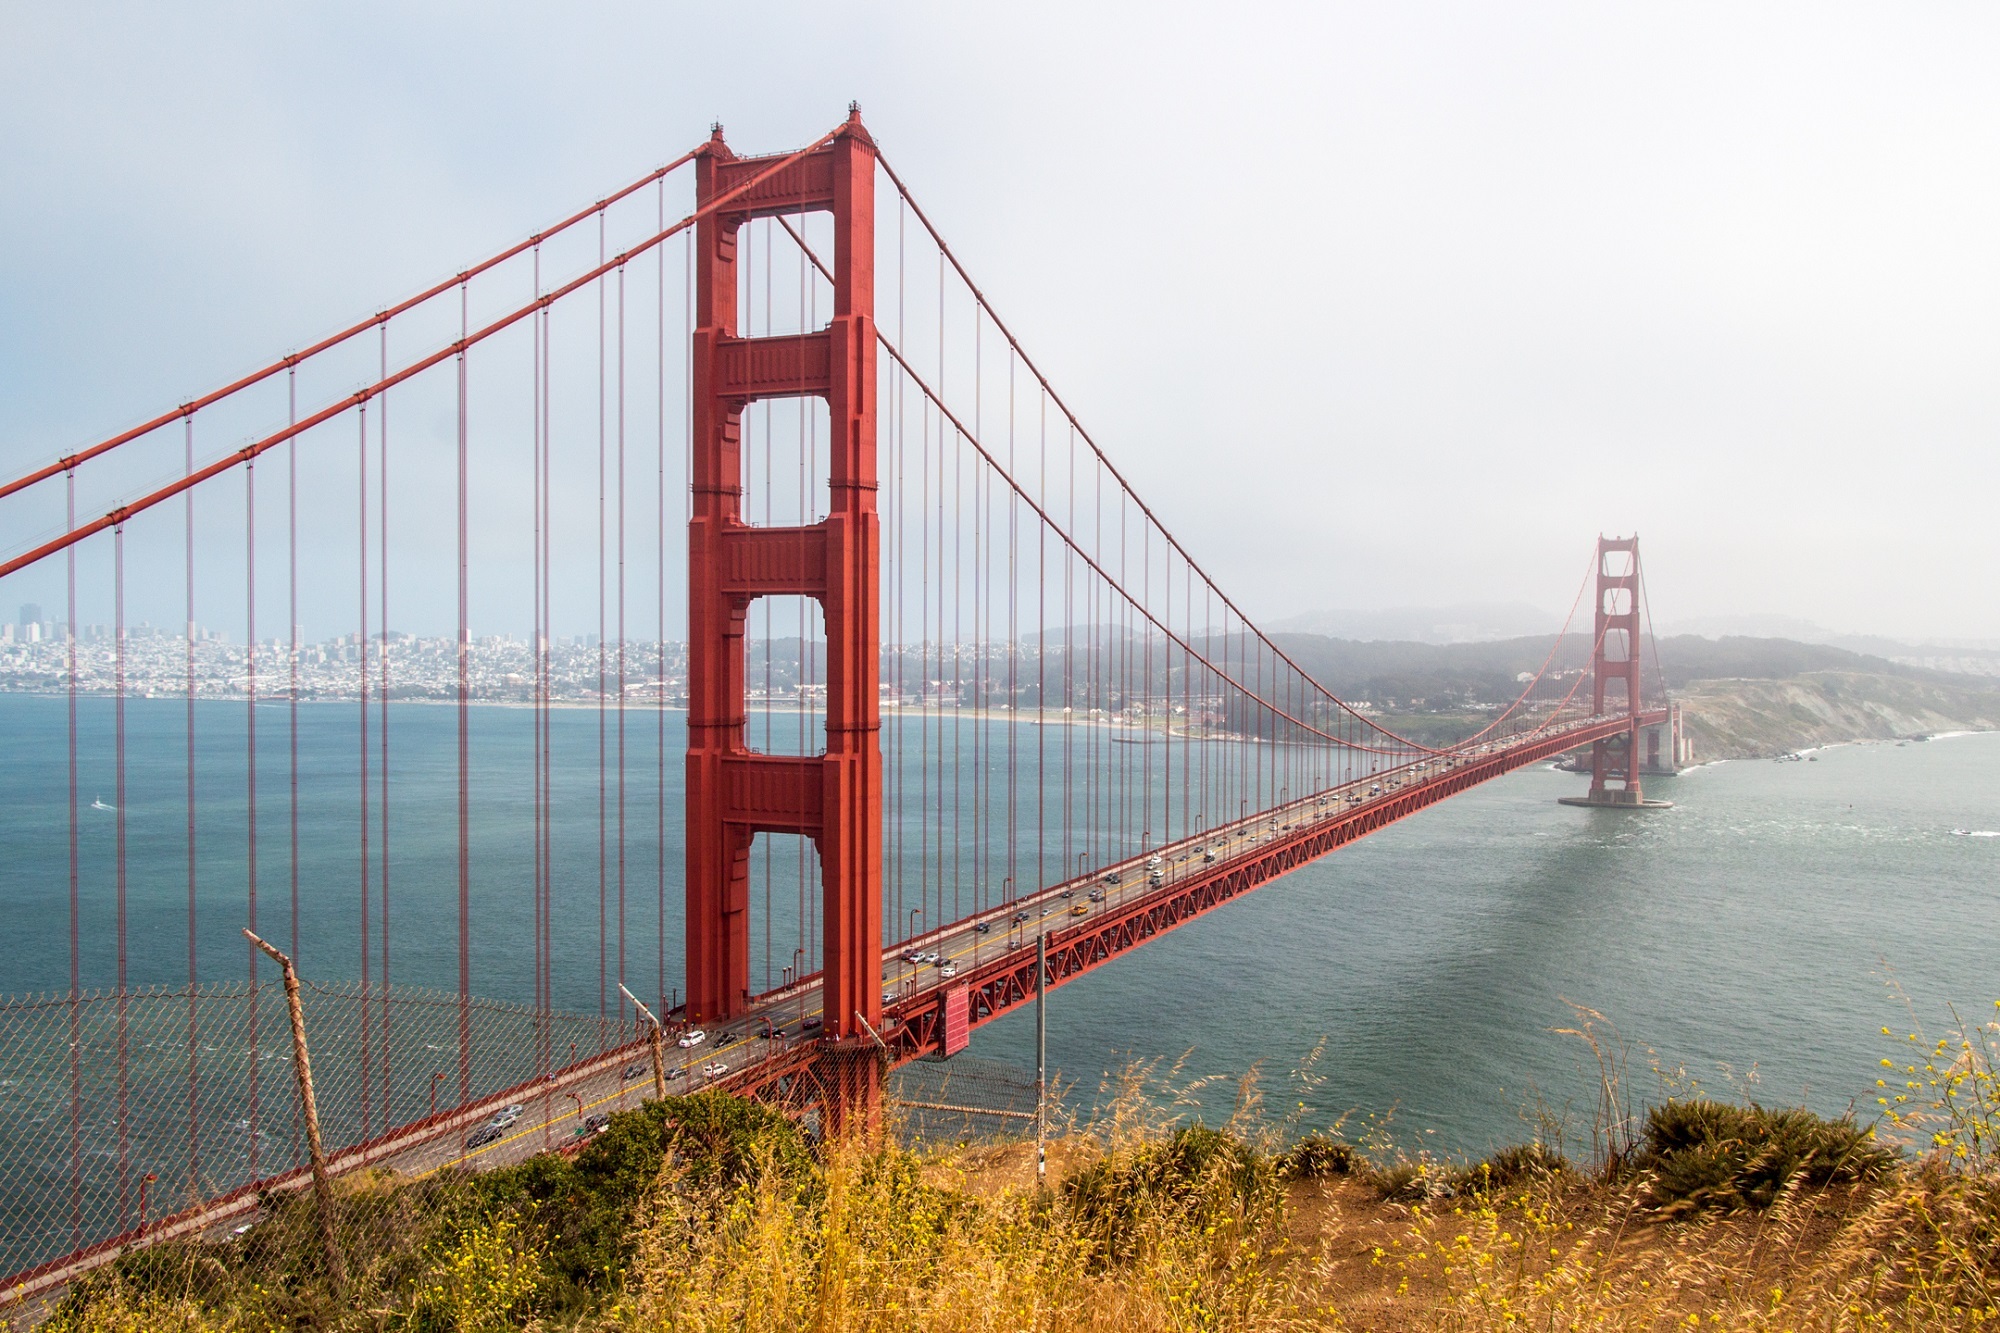
landscape, water, ocean, architecture, structure, bridge, city, cable, san francisco, suspension bridge, transportation, golden gate, usa, bay, landmark, suspension, attraction, california, towers, famous, pacific, cable stayed bridge, truss bridge, nonbuilding structure